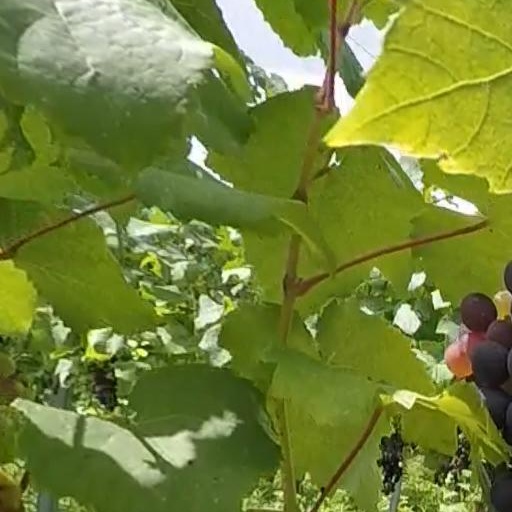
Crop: grape